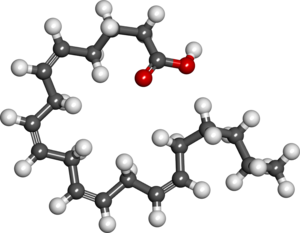
Arakidonsyre / Kemi
Arakidonsyre: Molekylformel: C20H32O2
Arakidonsyre er en flerumættet omega-6 fedtsyre 20:04. Det er modstykket til den mættede arachinsyre fundet i jordnøddeolie. Arakidonsyre findes i cellemembranen som en af fedtsyrerne i fosfolipiderne. Fosfolipider spaltes af fosfolipase A2. Arachidonsyre omsættes til eikosanoider, som er signal-molekyler fra oxidation af 20-carbon-fedtsyrer: